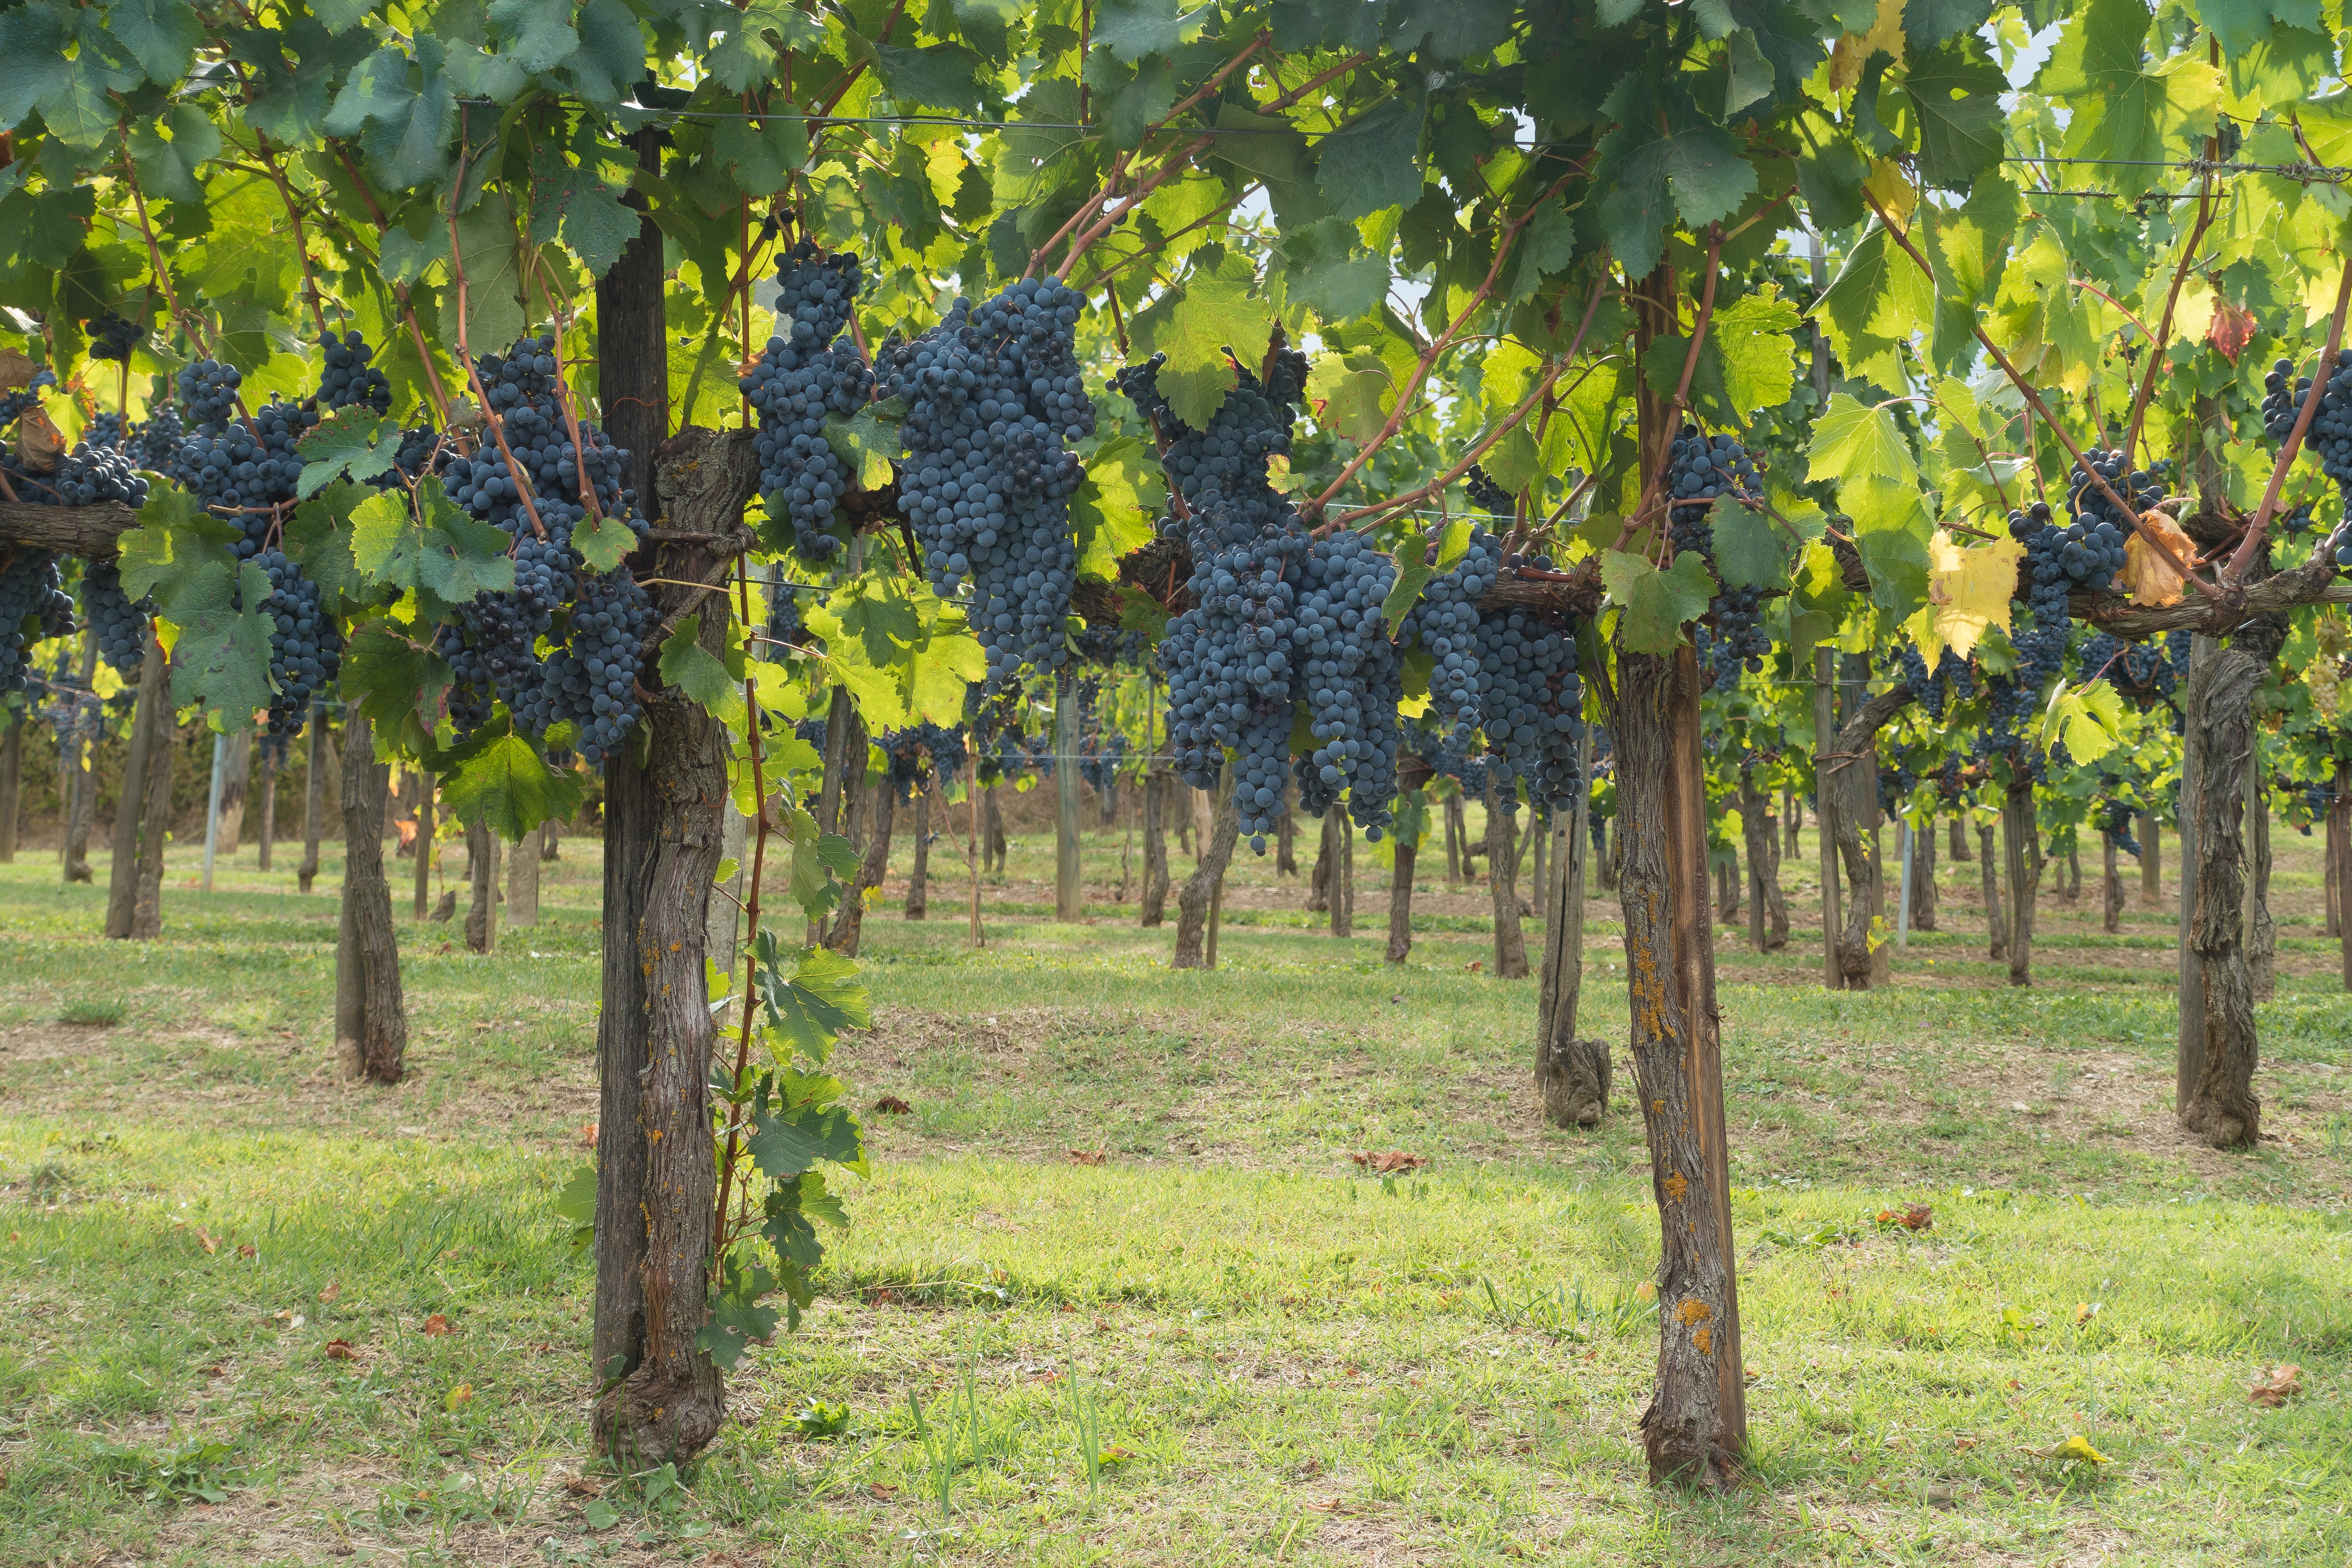
tree, nature, plant, grape, vine, vineyard, fruit, food, produce, autumn, italy, tuscany, agriculture, plantation, winegrowing, flowering plant, vitis, chianti, woody plant, land plant, grapevine family